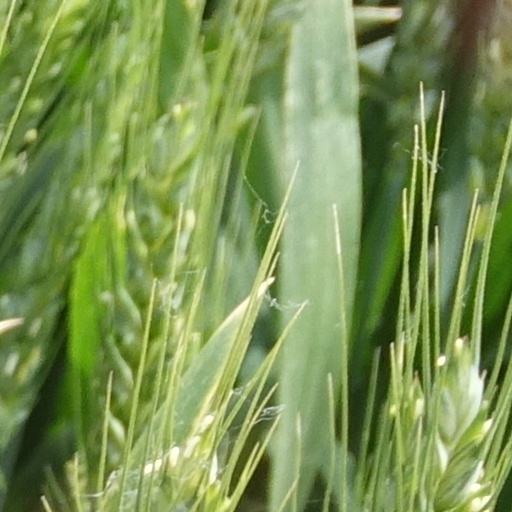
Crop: wheat